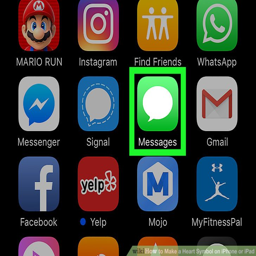
image titled make a heart symbol on computer or step